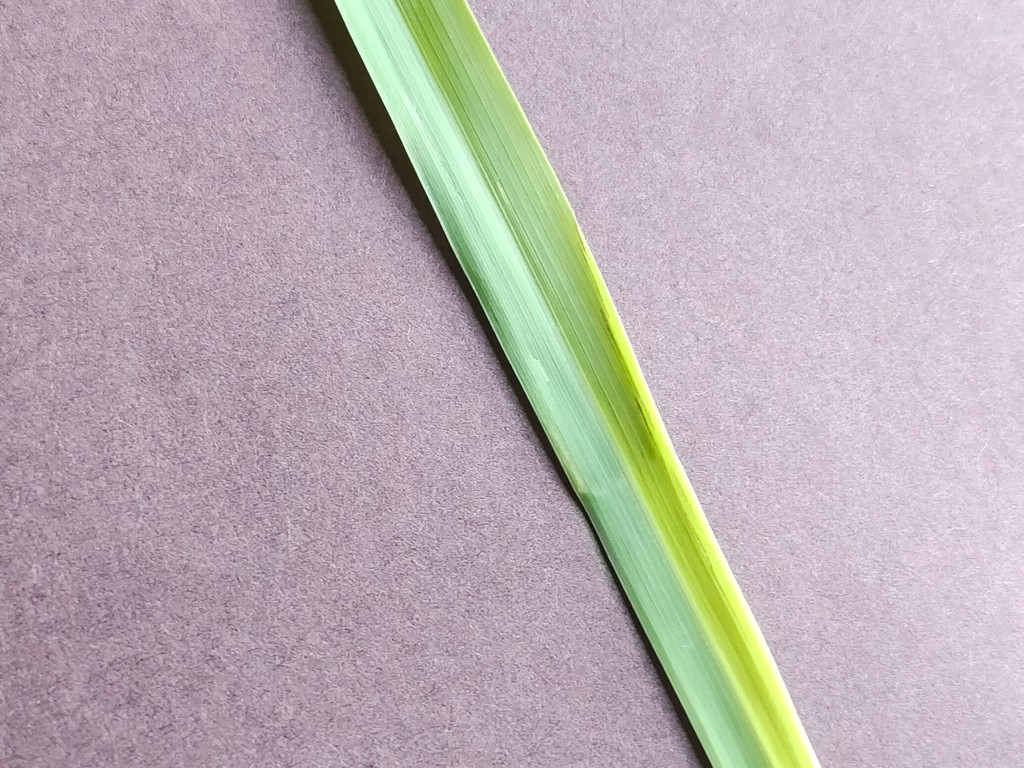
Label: Healthy